Makhachkala

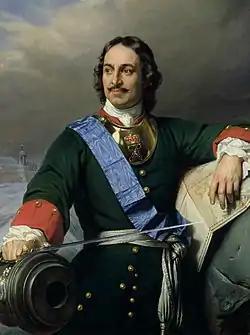
Russian Tsar Peter the Great visited what is now Makhachkala in 1722, and the settlement bore his name from 1844 to 1921

Although the Russians could not hold on to the interior of Dagestan, they expanded their sovereignty towards the Caspian coast and could only be stopped in front of Baku with the help of the Ottoman forces under the command of Mustafa Pasha. With a treaty signed between Russia and Iran in 1724, Derbend, Baku and some other places in the region were left to Russia. As a result of his struggles against the Russians, Nadir Shah captured the south of Dagestan, Derbend and Baku with the Rasht Treaty signed in 1732, and some lands between the Sulak and Kura (Kür) rivers with the 1735 treaty. After 1747, the Russians regained influence in Dagestan.